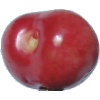
Label: Cherry 2